Joe Jopling

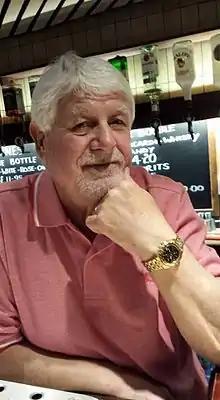
Joe Jopling in 2015

Joe Jopling (born 21 April 1951) is an English former footballer. He played 367 league games for Aldershot in two spells between 1969 and 1970, and from 1974 to 1984.